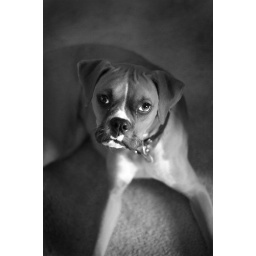
Kahlua girl in black and white!